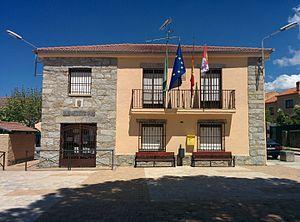
Ortigosa del Monte est une commune de la province de Ségovie dans la communauté autonome de Castille-et-León en Espagne.